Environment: real
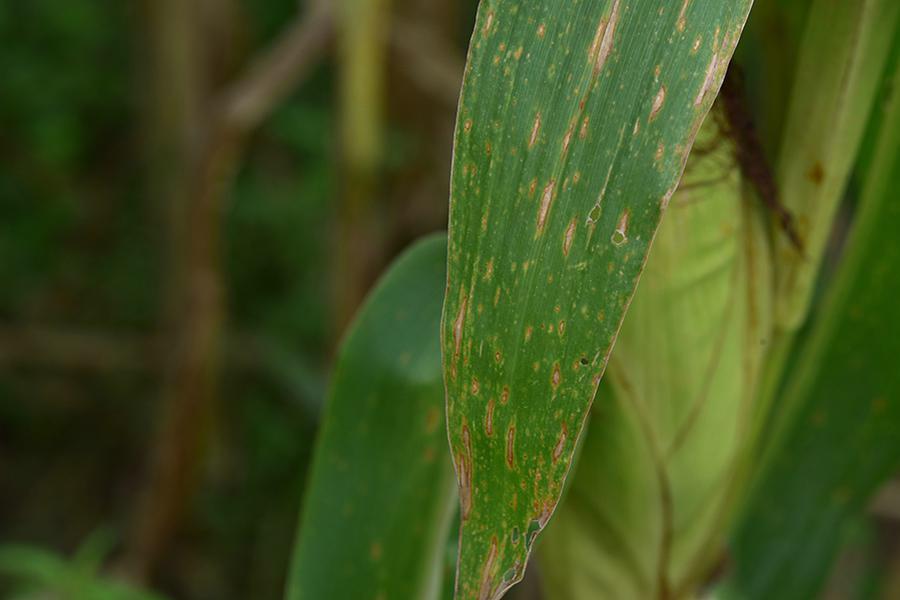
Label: gray_leaf_spot